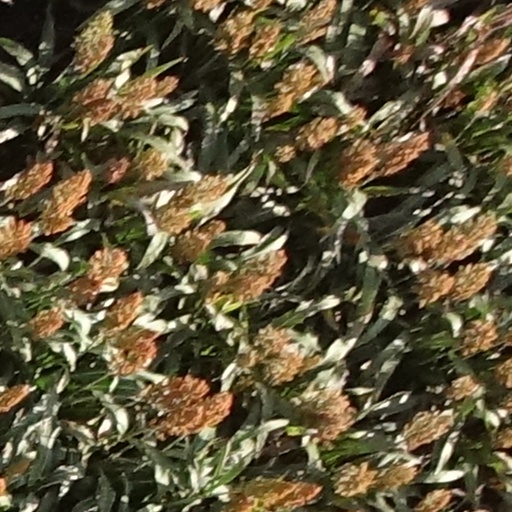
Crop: sorghum